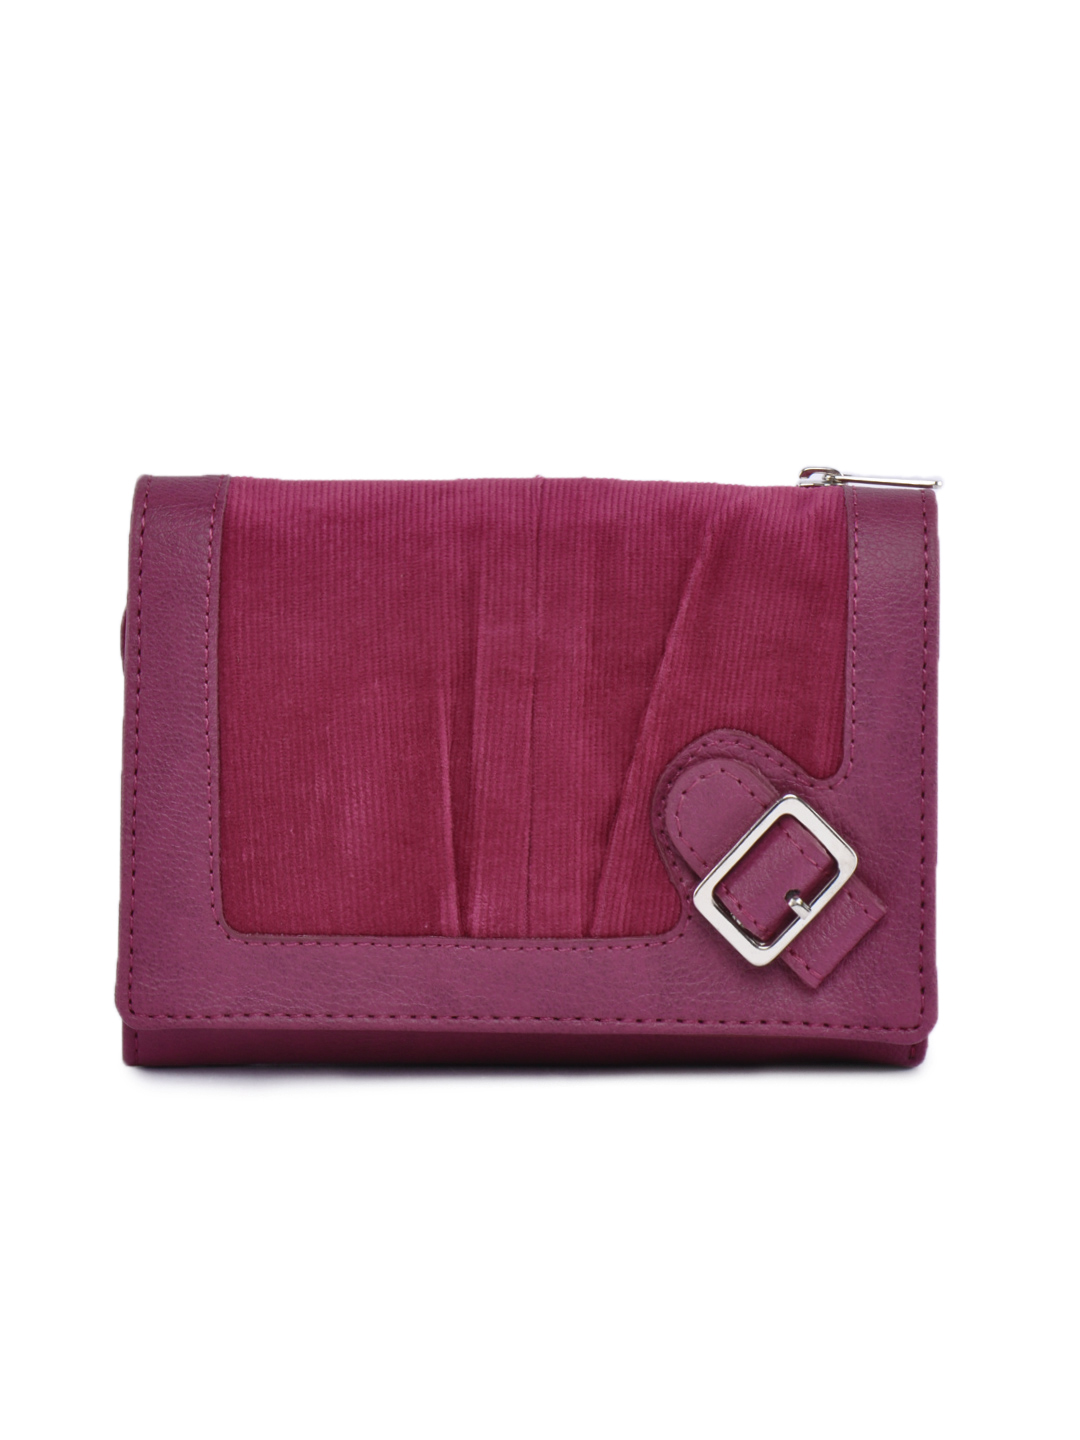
Baggit Women Famous Baby Pink Wallet
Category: Accessories / Wallets / Wallets
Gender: Women
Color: Pink
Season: Winter 2015
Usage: Casual